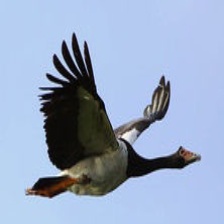
Species: MAGPIE GOOSE
Scientific name: ANSERANAS SEMIPALMATA
ImageNet parent category: goose